Black market in wartime France

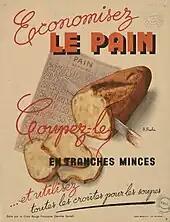
Red Cross poster about economizing bread; part of a campaign of 17 different posters

In industry, black market infractions didn't so much concern production, which for the most part followed authorized channels, as market conditions, particularly kickbacks. Anything could be found on the black market, but it seems to have been particularly well-developed for raw materials like wood, leather and paper. For paper, it reached half of all production in 1942. Manufactured consumer goods, like shoes, clothing, bicycles, tires, and hardware, were often sold on the black market as a result of their scarcity.